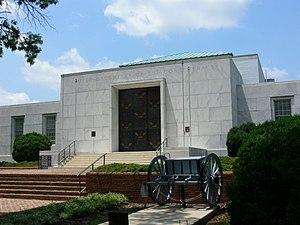
L'United Daughters of the Confederacy est une association héréditaire américaine de femmes du Sud créée en 1894 à Nashville, Tennessee. Les buts déclarés de l'organisation comprennent la commémoration des soldats confédérés et le financement de l'érection de mémoriaux à ces hommes. De nombreux historiens ont décrit le traitement par l'organisation de la Confédération, ainsi que sa promotion du mouvement Lost Cause, comme un plaidoyer pour la suprématie blanche. « Ce sont les femmes », plus précisément celles de l'UDC, qui « ont fondé la tradition confédérée ».